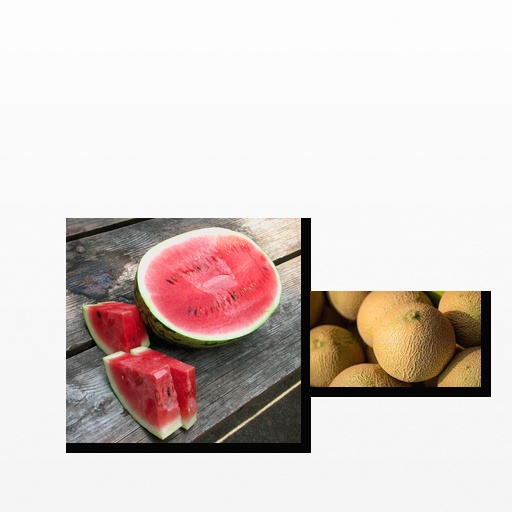
Food items: watermelon, cantaloupe